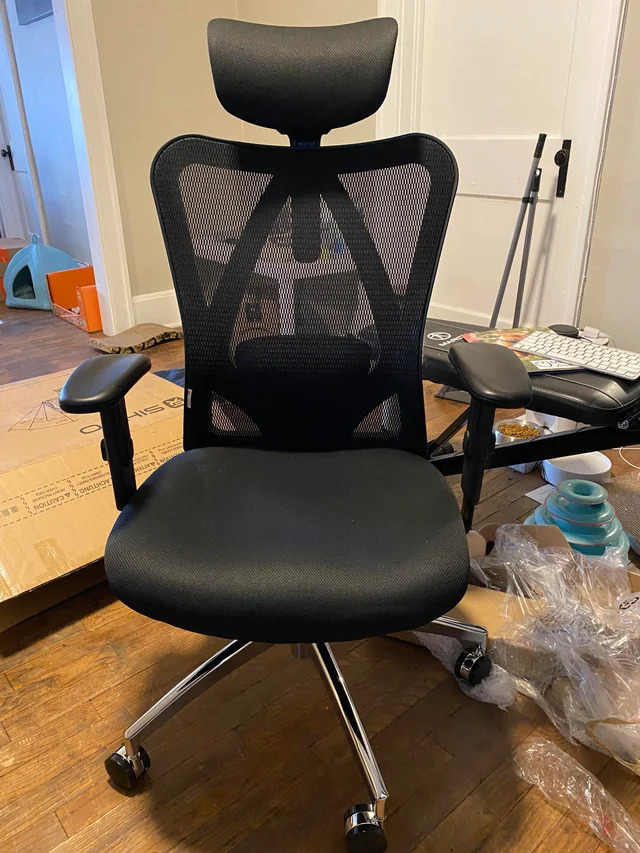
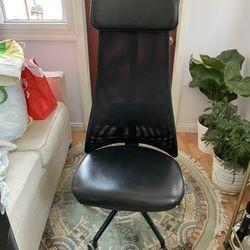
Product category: items_chair
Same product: no